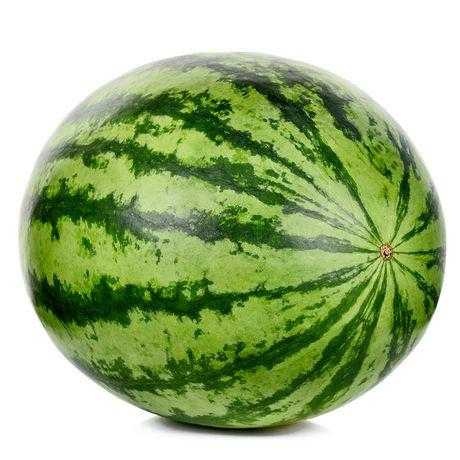
Label: Watermelon